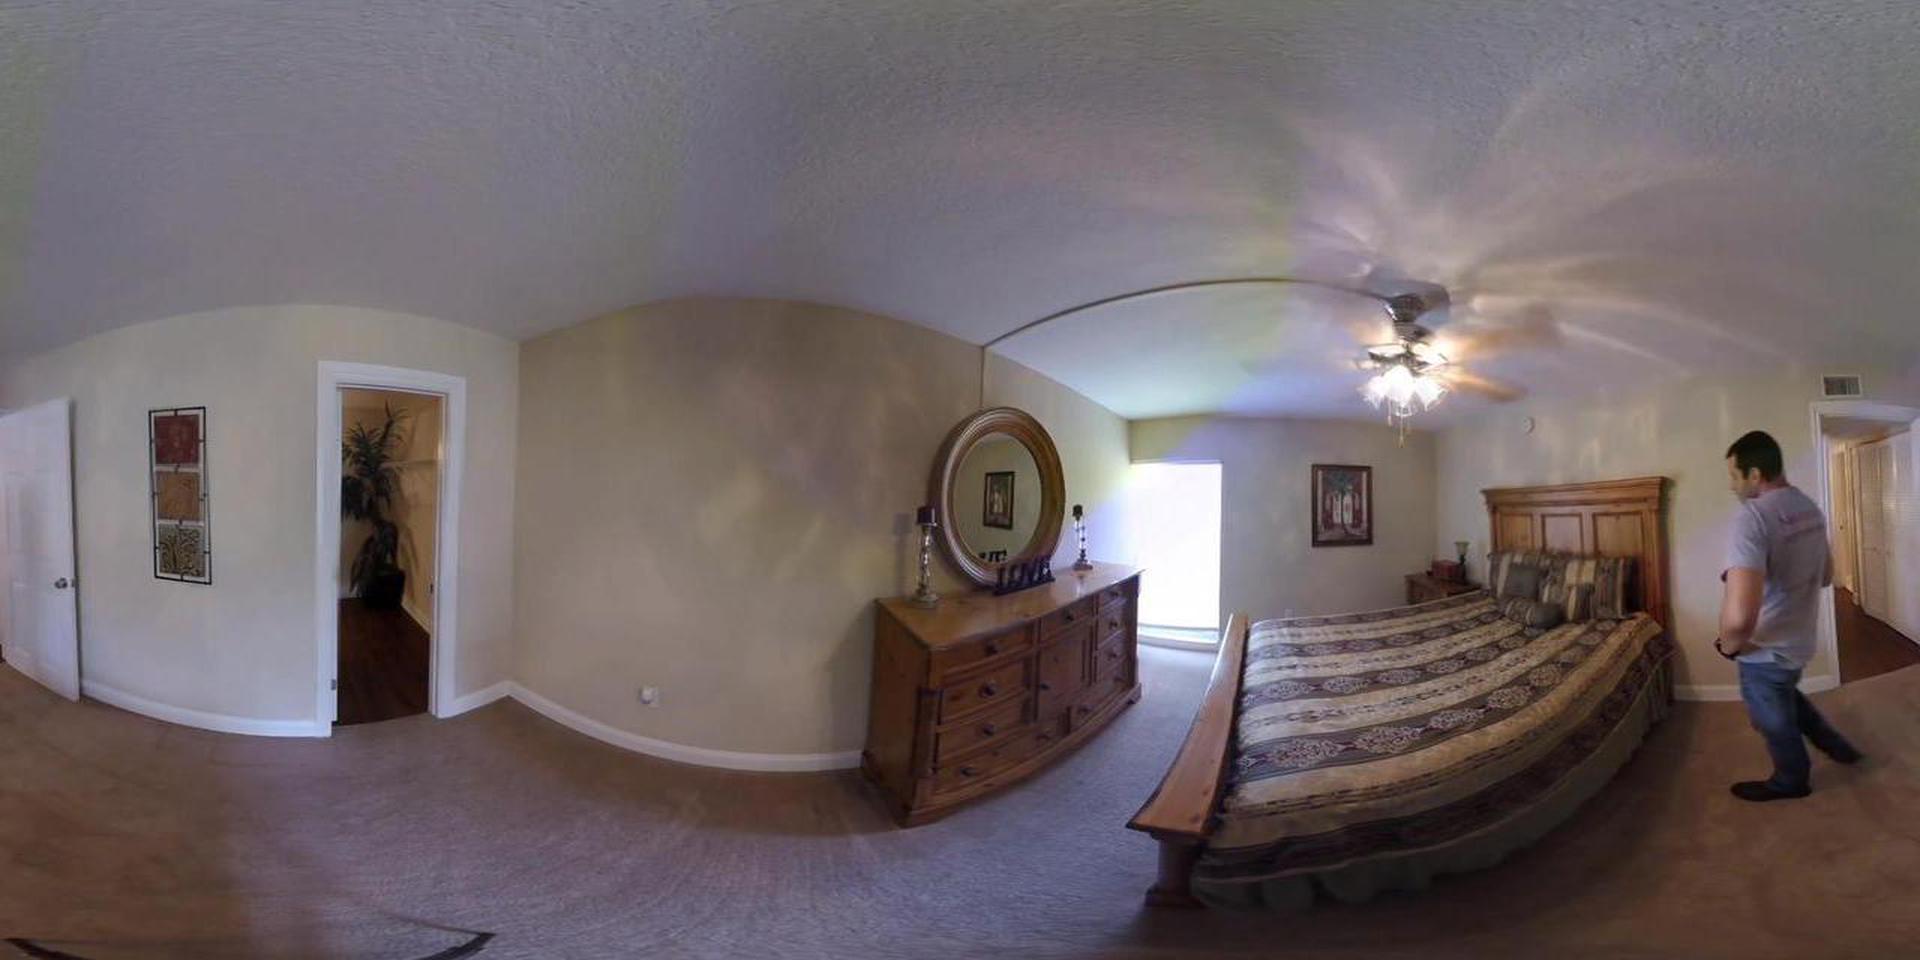
Referred object: the framed picture above the nightstand

Referred object: the round wooden-framed mirror